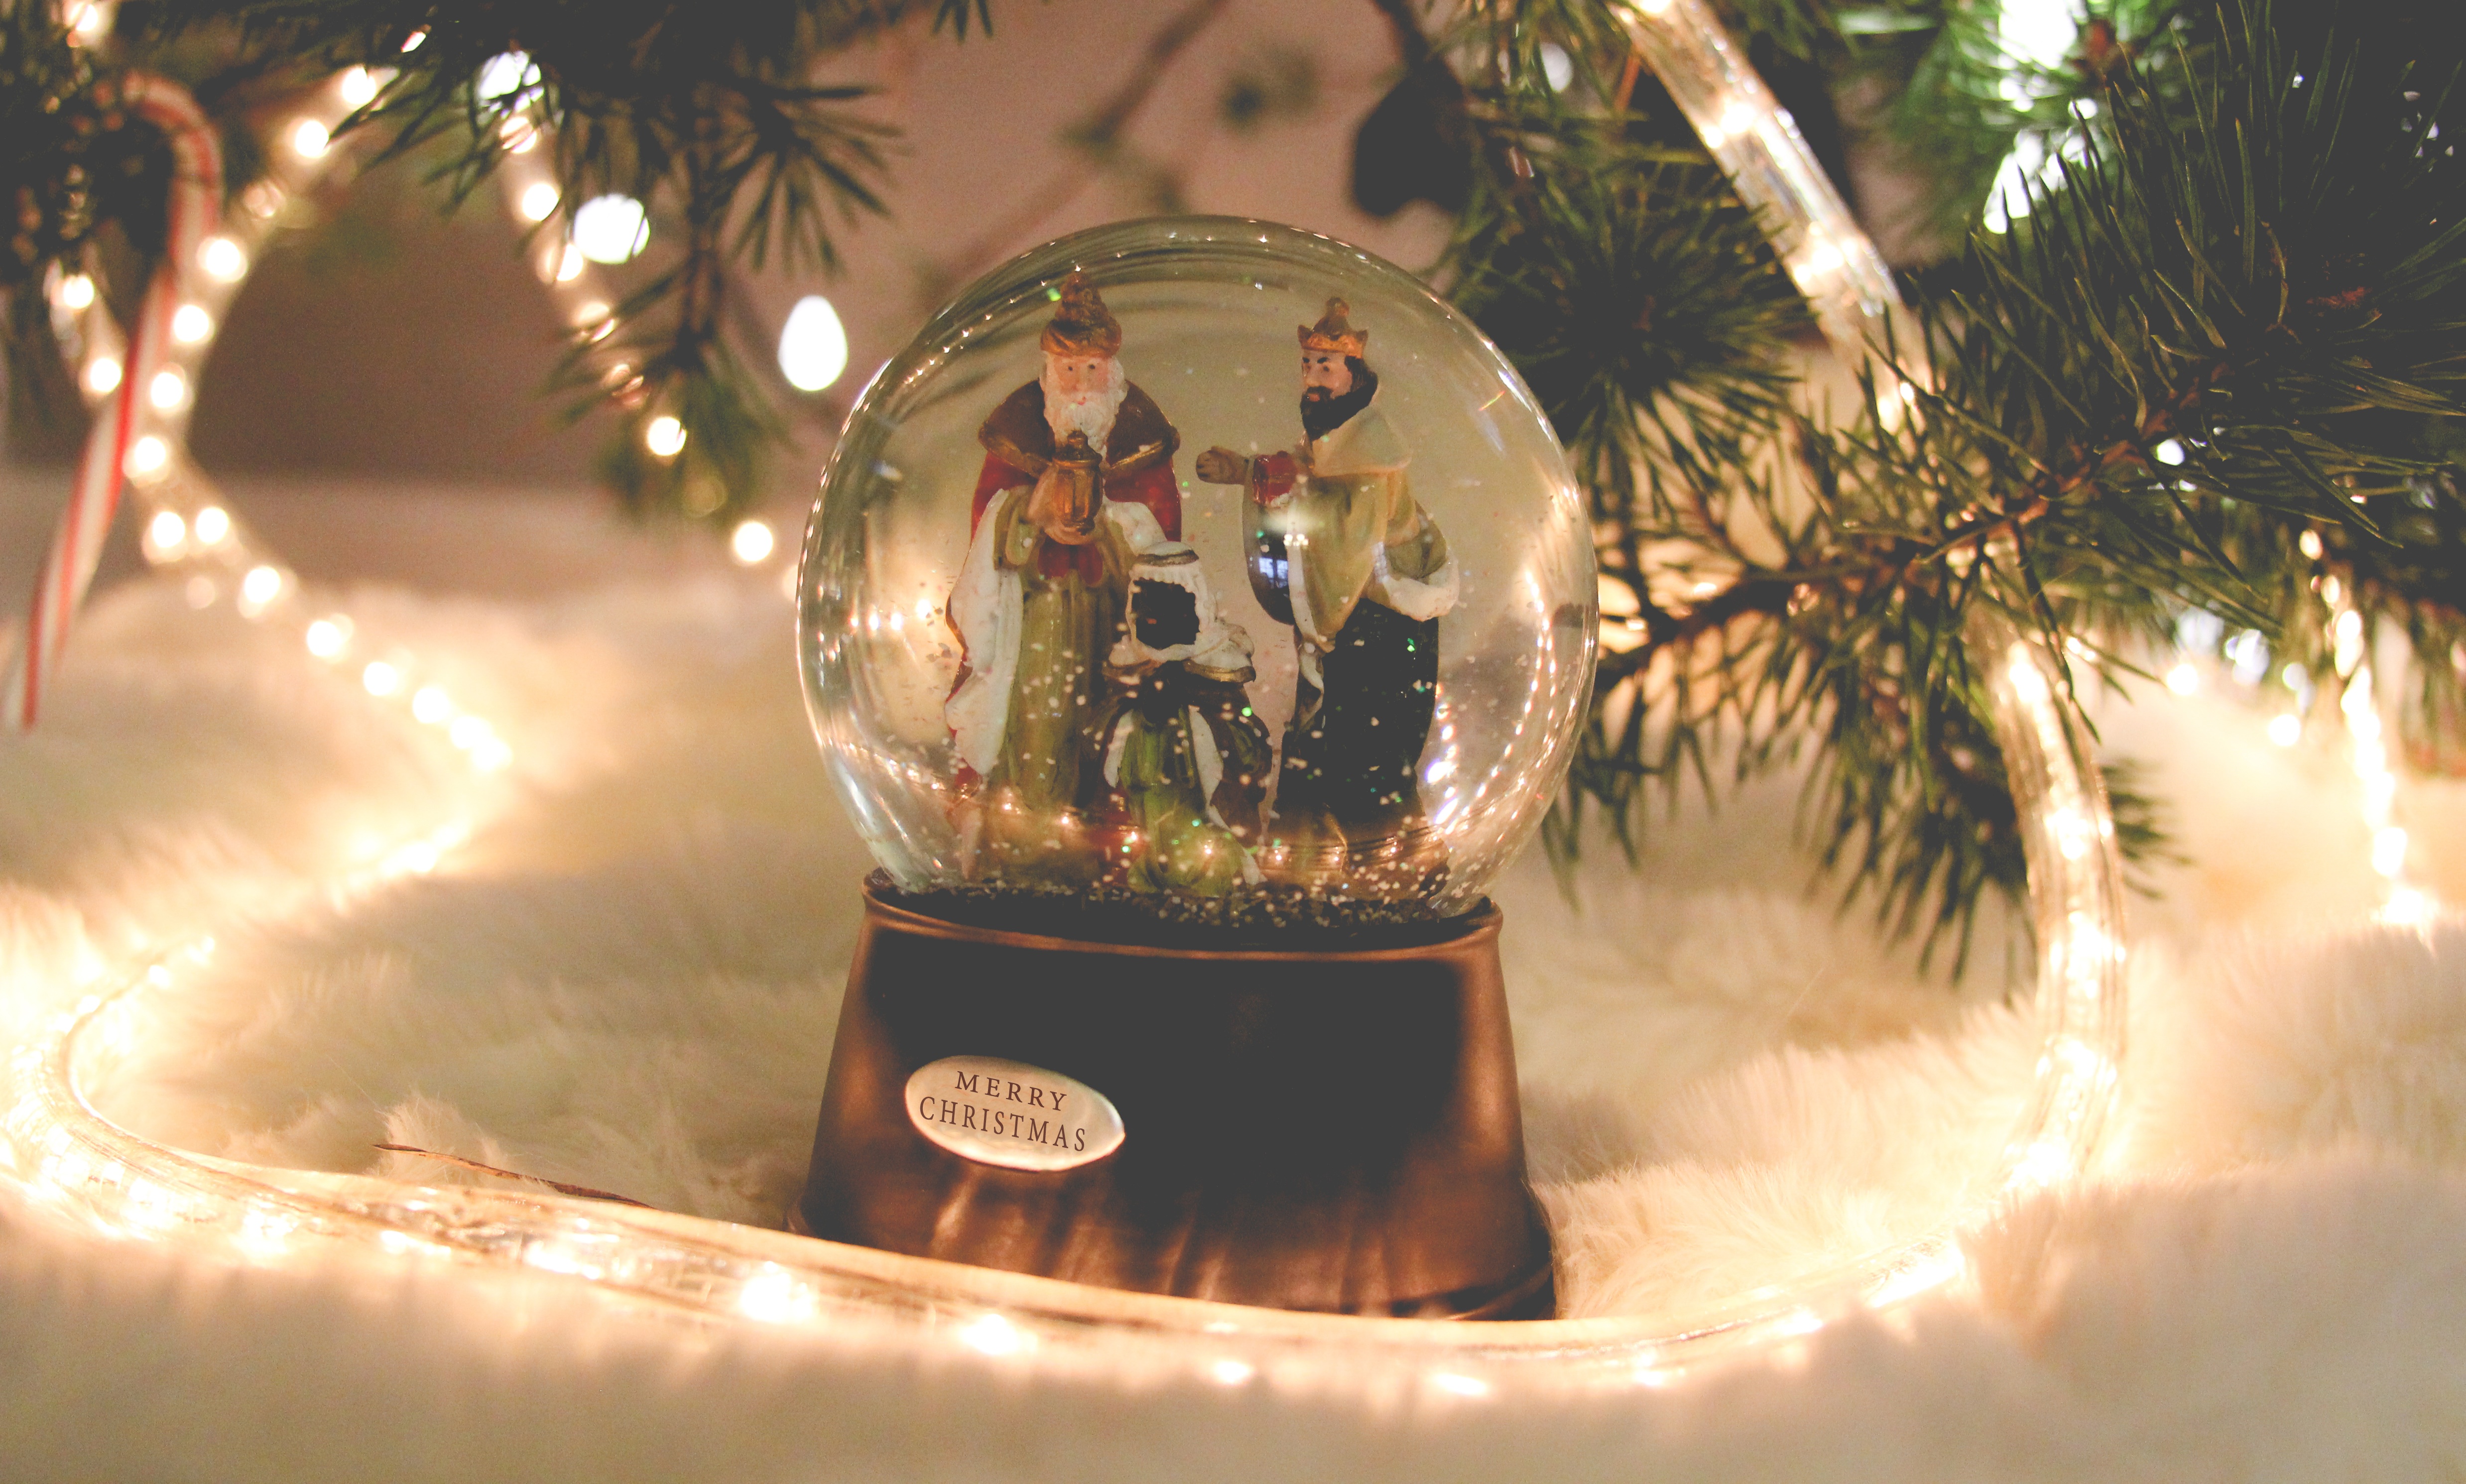
light, holiday, christmas, lighting, christmas decoration